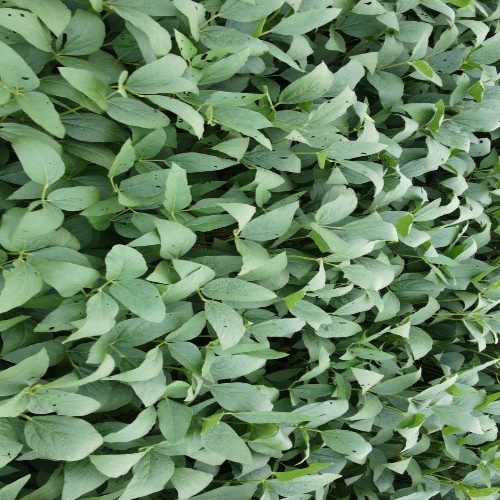
Label: Diabrotica_speciosa